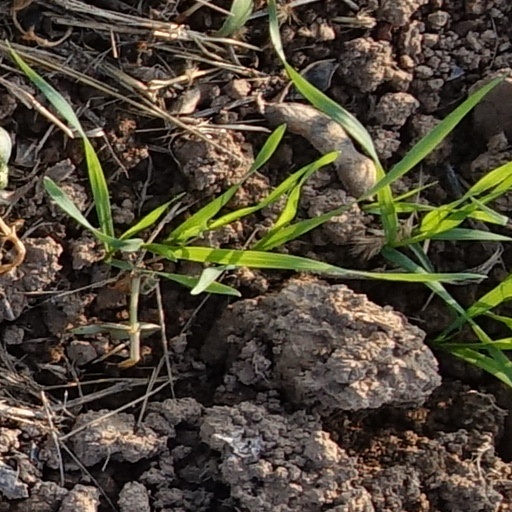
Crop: wheat